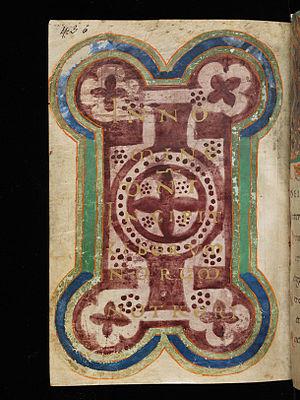
La séquence, est un poème chanté intégré à la liturgie catholique romaine, initialement lié aux développements de l'alleluia et issu de la liturgie locale. Contrairement au sens initial, selon la liturgie actuelle, celle-ci précède l'alleluia tandis qu'au Moyen Âge, la pratique avant l'alleluia et l'Évangile était également fréquente. D'où, le terme s'emploie parfois sans distinction stricte avec la prose indiquant précédant.
Notker le Bègue, ou Notker de Saint-Gall, né vers 840, mort le 6 avril 912, est un moine de l'abbaye bénédictine de Saint-Gall, musicien, écrivain, poète, surtout connu pour ses travaux musicaux, et également considéré comme l'auteur des Gesta Karoli Magni, recueil d'anecdotes sur la vie de Charlemagne dont certaines bénéficient encore d'une assez grande notoriété.
Le manuscrit Einsiedeln 121 est celui d'un graduel en grégorien, conservé auprès de l'abbaye territoriale d'Einsiedeln. Attribué au Xᵉ siècle d'après des études récentes, ce graduel complet issu de la famille sangallienne est de nos jours considéré comme un de meilleurs manuscrits grégoriens, avec le cantatorium de Saint-Gall ainsi que le manuscrit Laon 239.